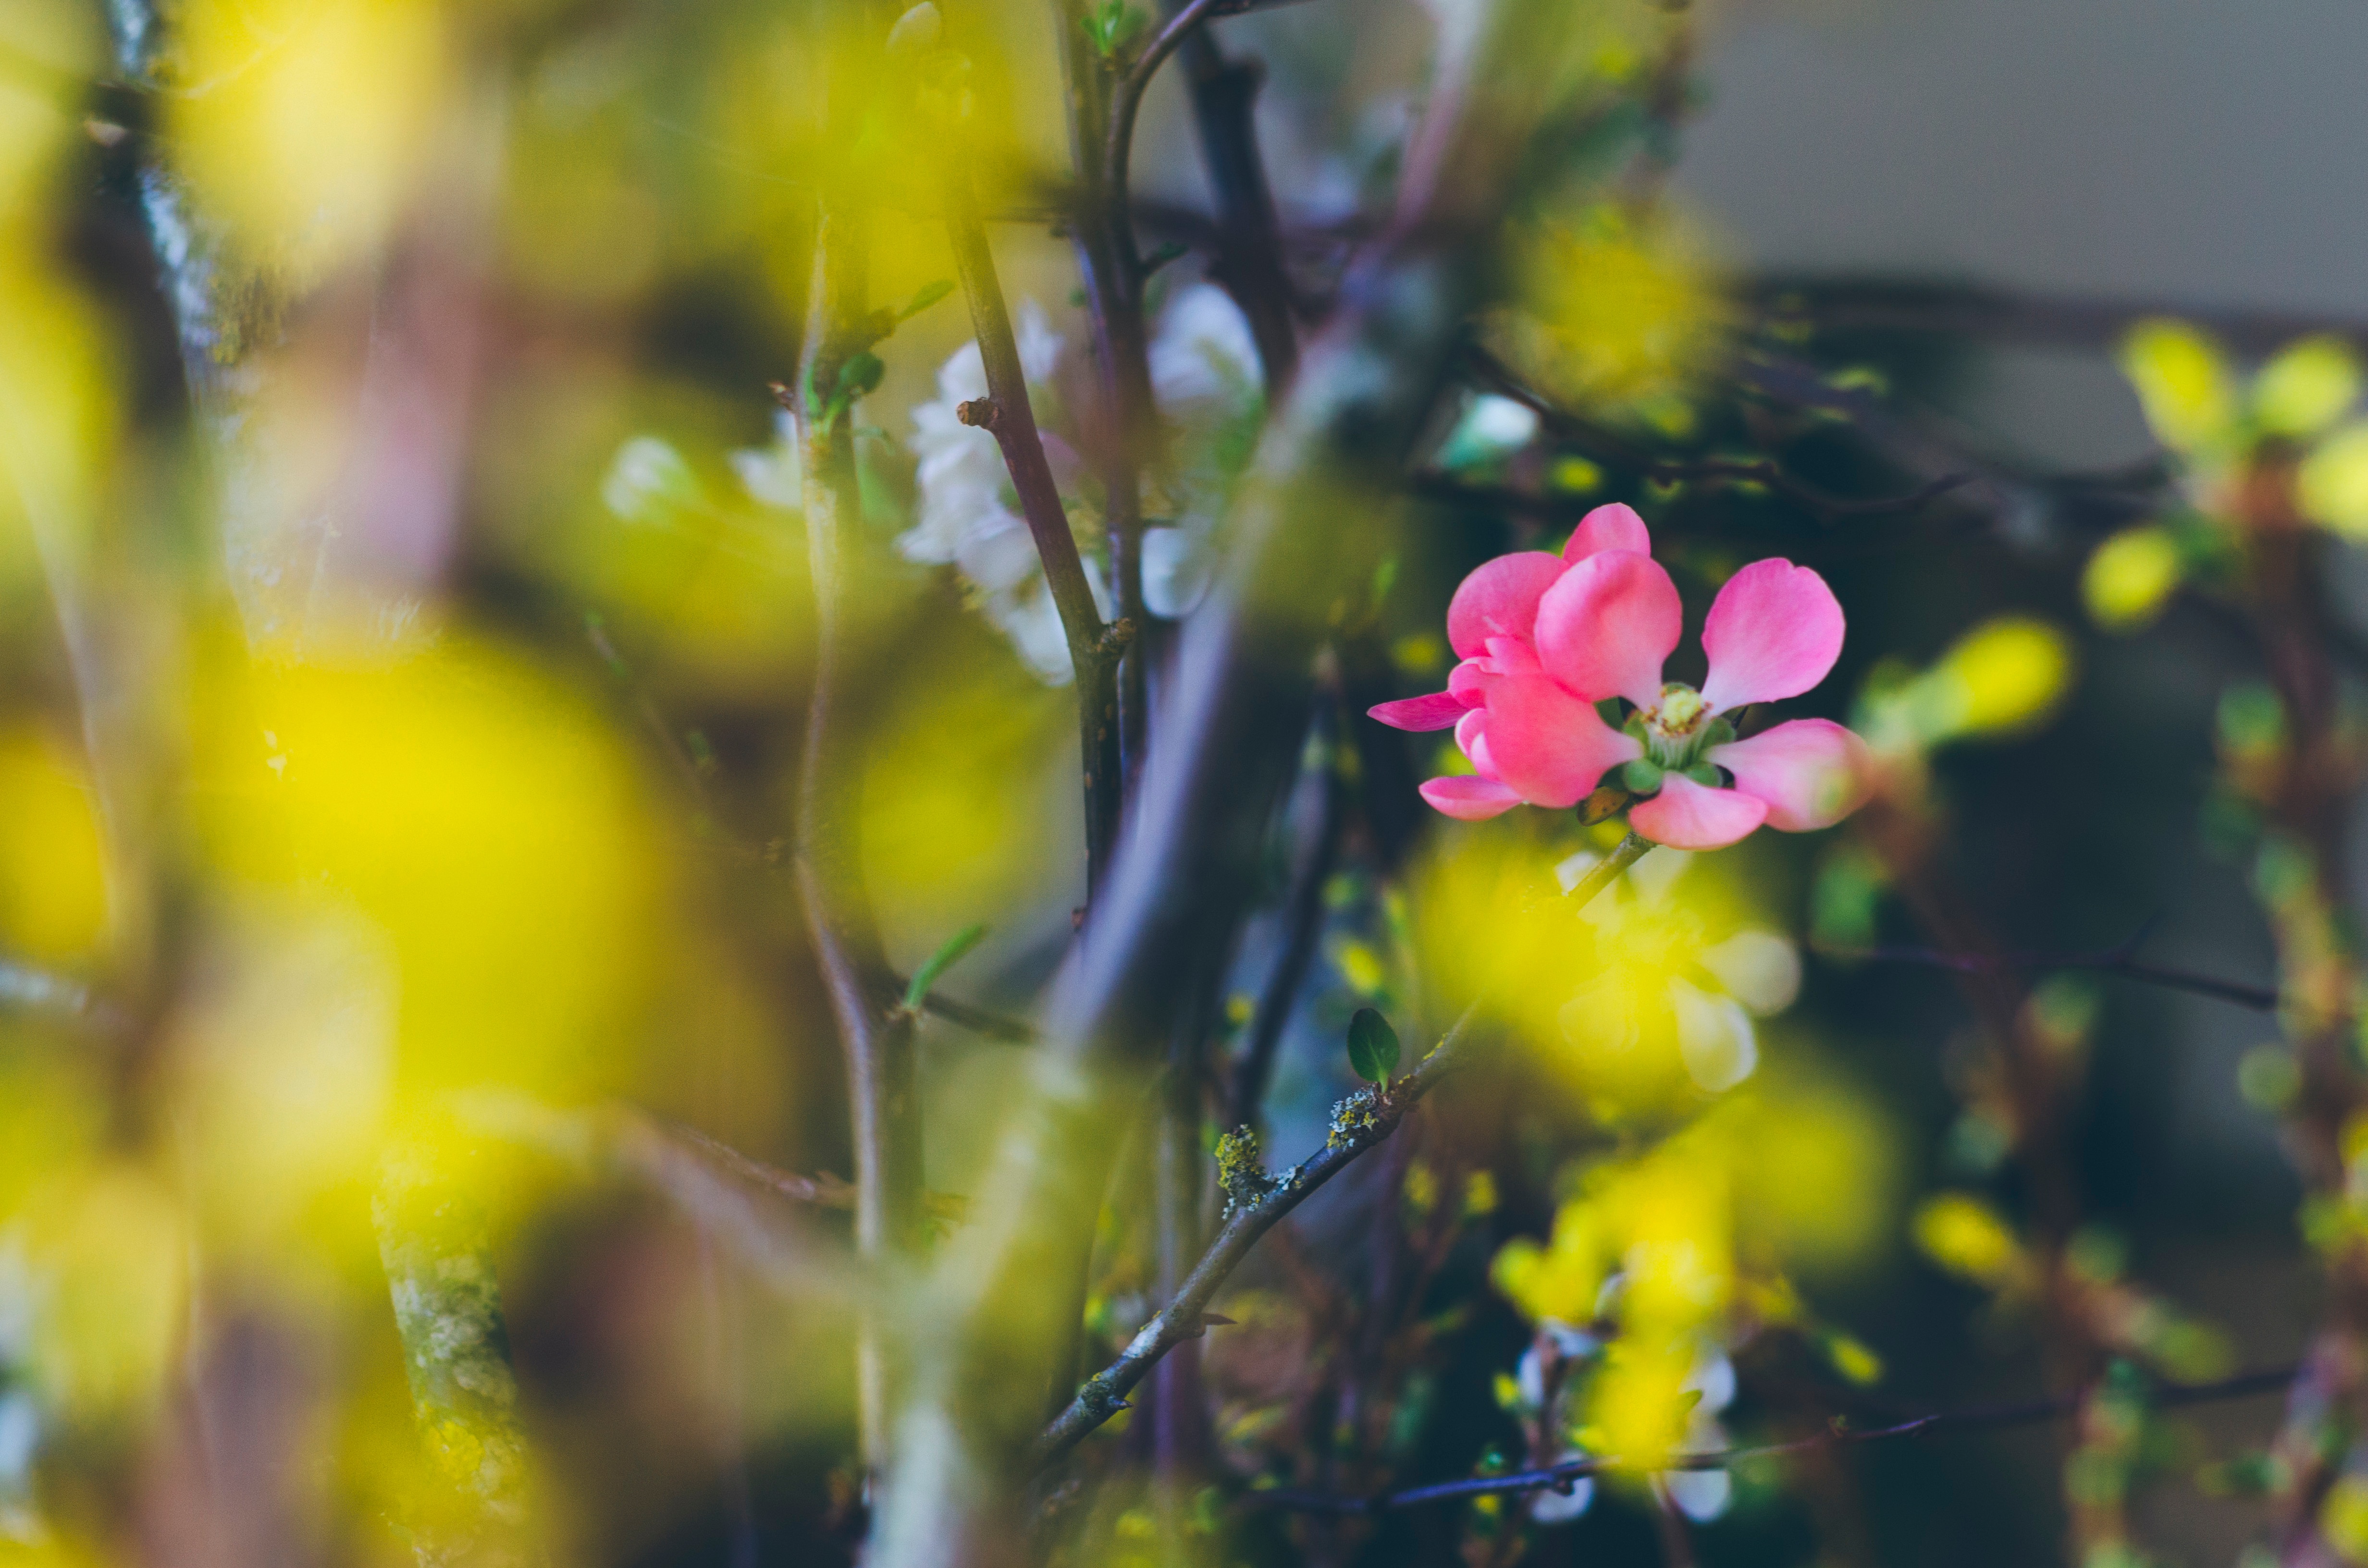
nature, grass, branch, blossom, plant, photography, meadow, sunlight, leaf, flower, green, autumn, botany, yellow, flora, wildflower, close up, shrub, macro photography, flowering plant